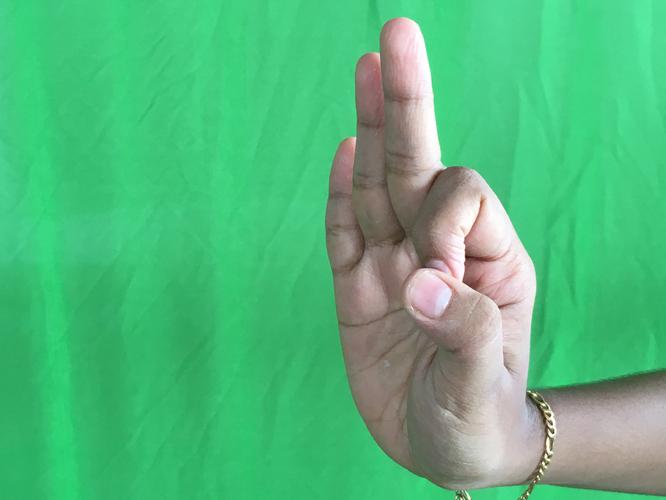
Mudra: Aralam
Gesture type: single_hand